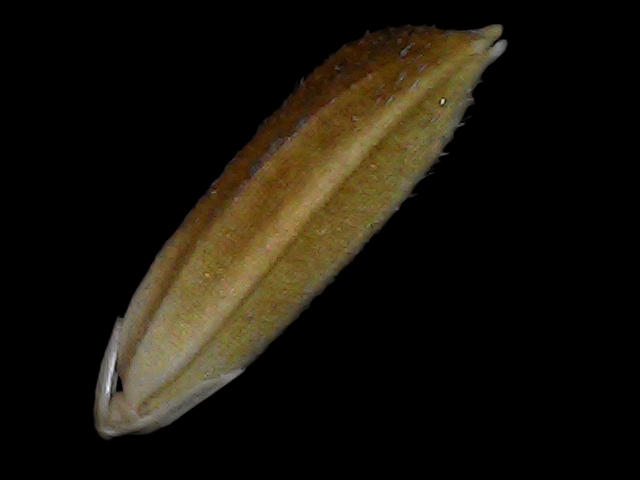
Rice variety: Bd56